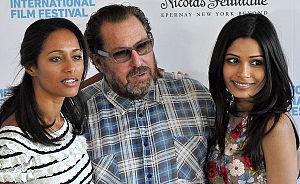
Julian Schnabel est un peintre néo-expressionniste et un cinéaste américain né le 26 octobre 1951 à New York.